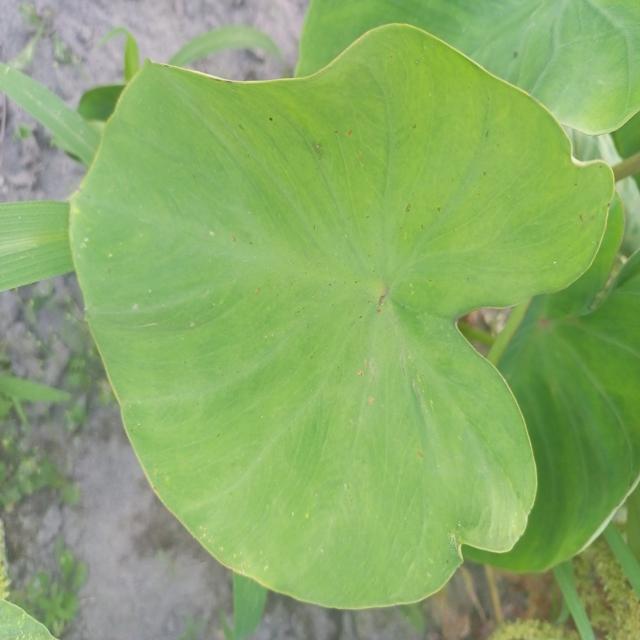
Label: Healthy